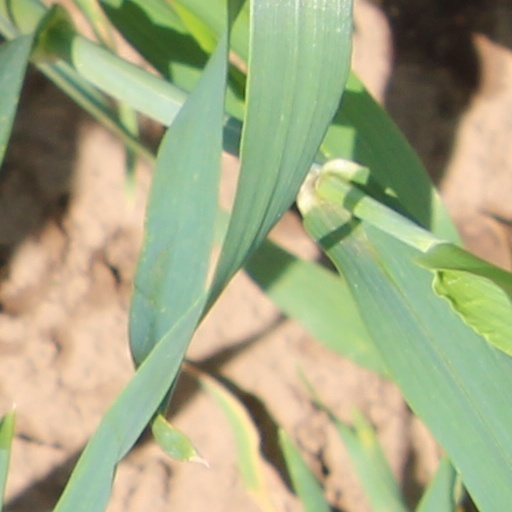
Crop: wheat